Question: Please indicate a possible affordance area of baseball bat that can be used for hitting
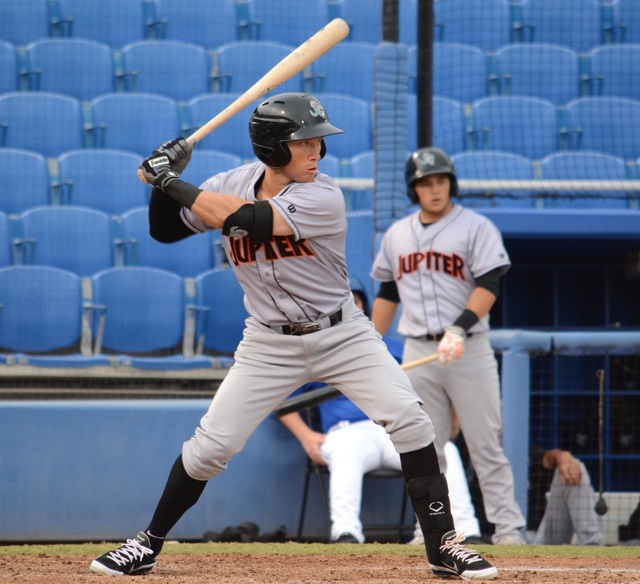
Answer: [260.5, 15.5, 358.5, 87.5]